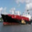
Label: ship